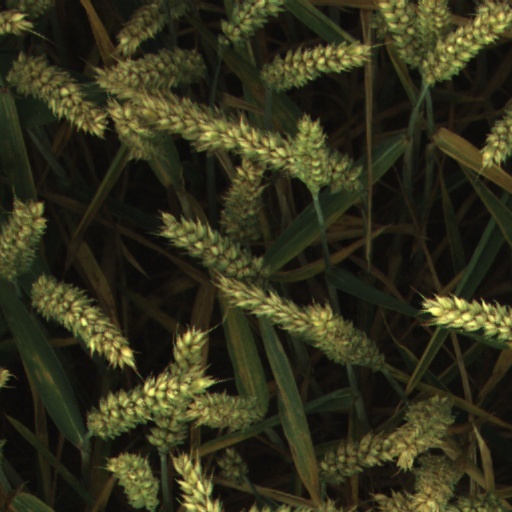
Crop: wheat